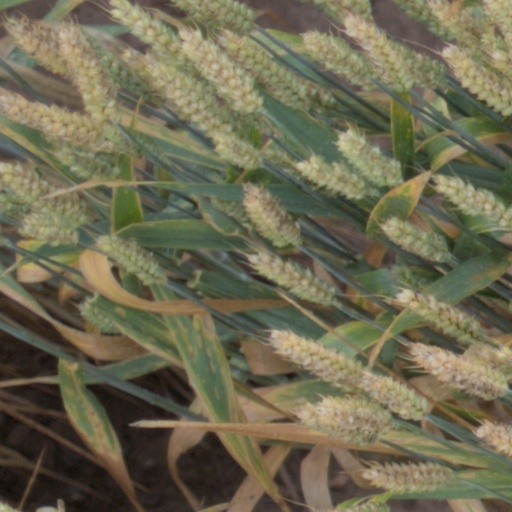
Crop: wheat